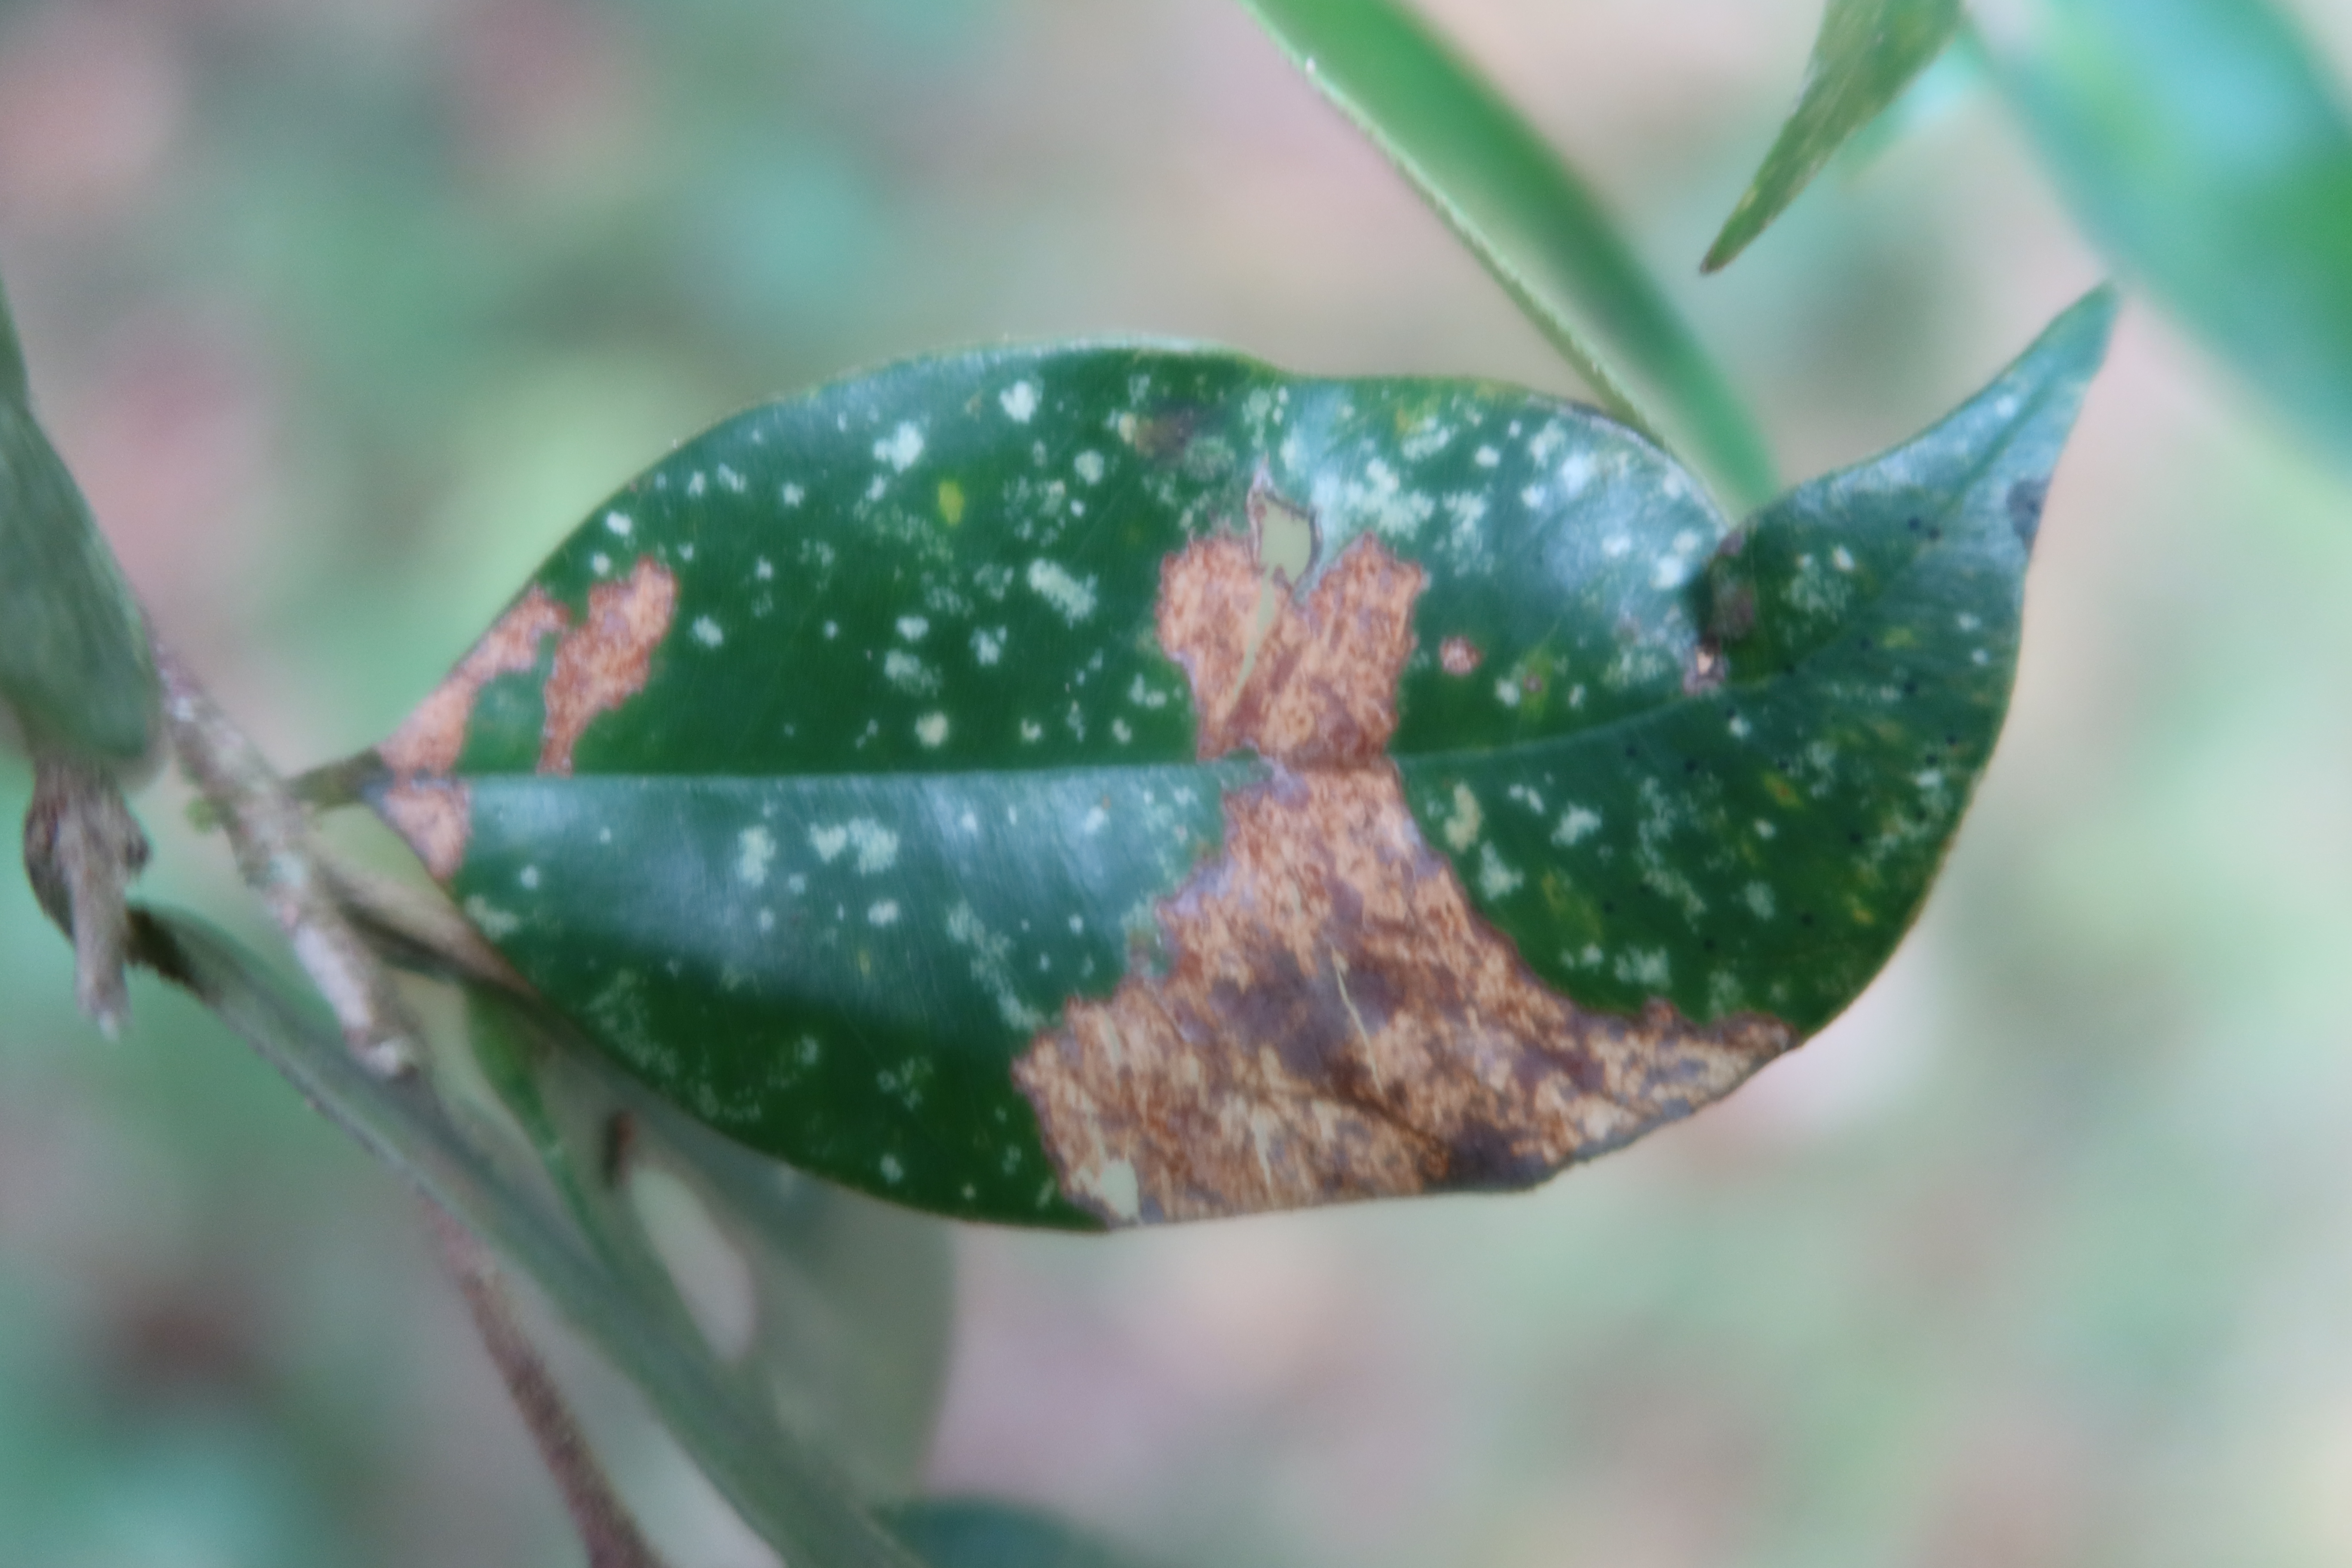
Label: Powdery mildew